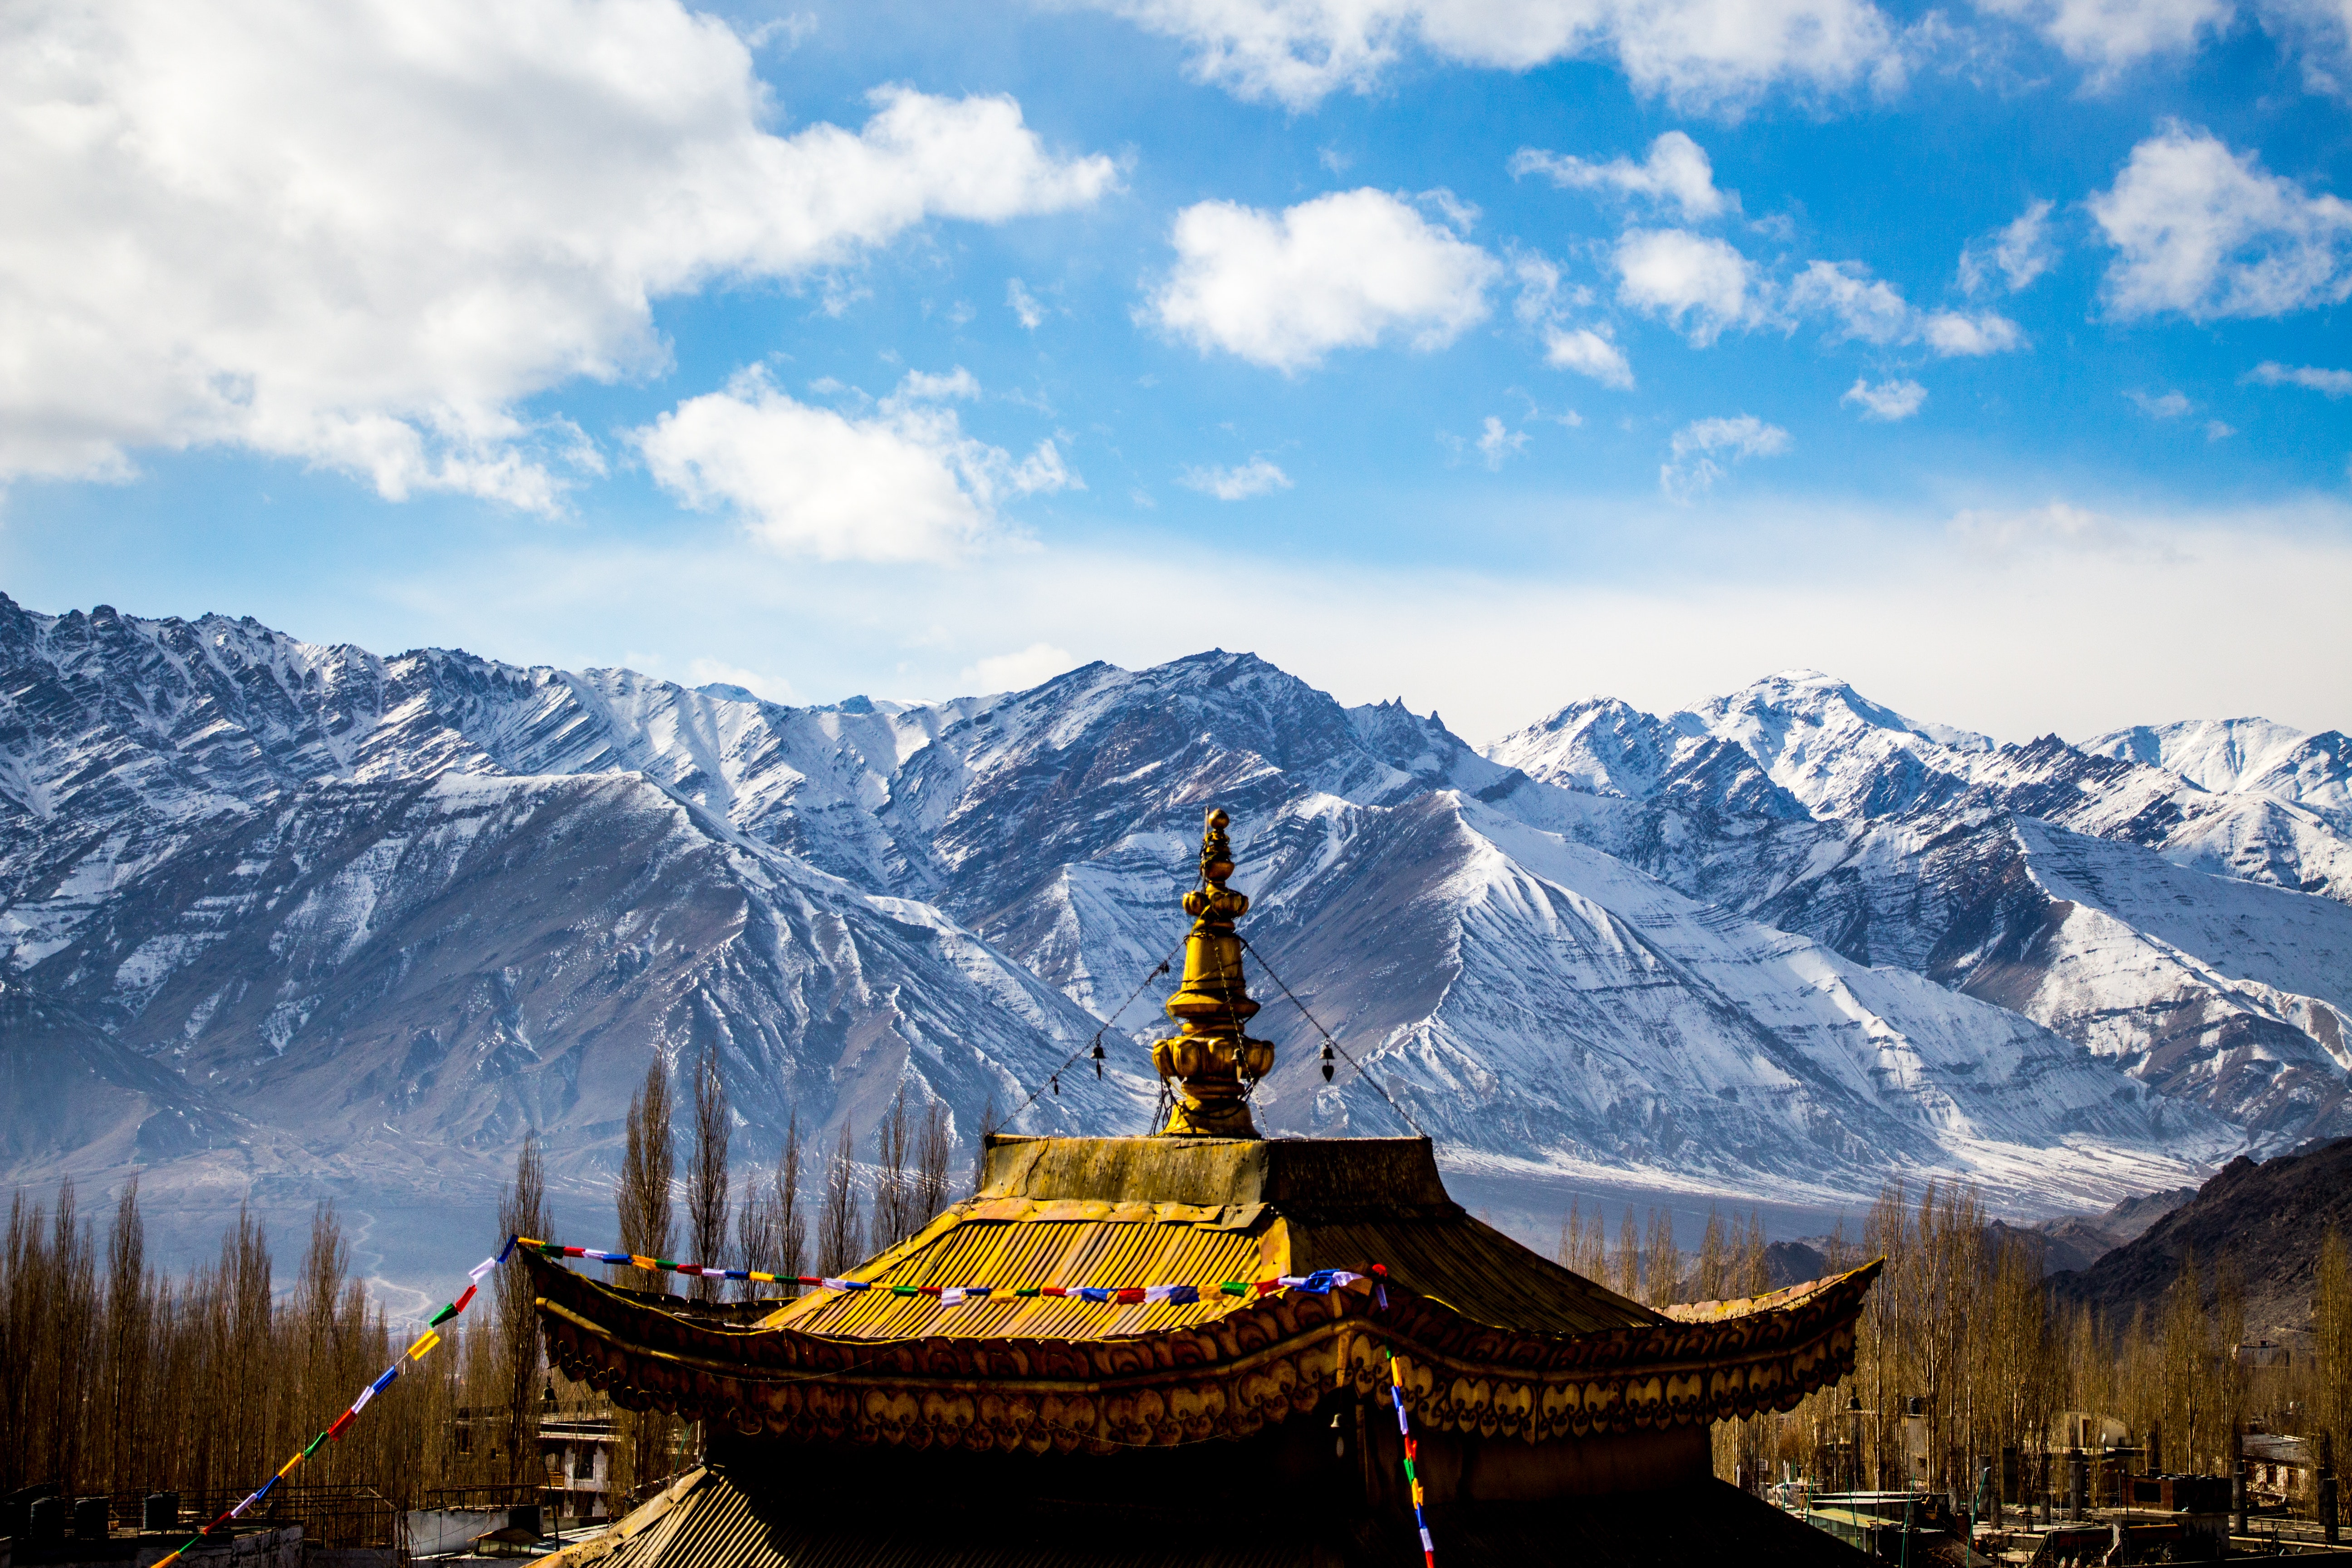
mountain, mountainous landforms, sky, mountain range, cloud, alps, landmark, natural landscape, mount scenery, hill station, architecture, world, landscape, tourism, place of worship, tree, winter, summit, hill, tourist attraction, temple, snow, stock photography, stupa, ridge, monastery, national park, travel, roof, building, meteorological phenomenon, valley, massif, city